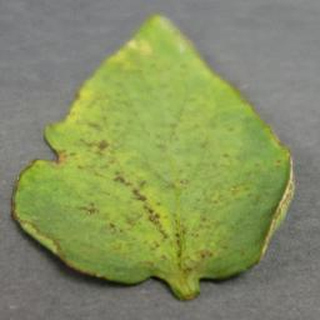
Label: tomato_bacterial_spot